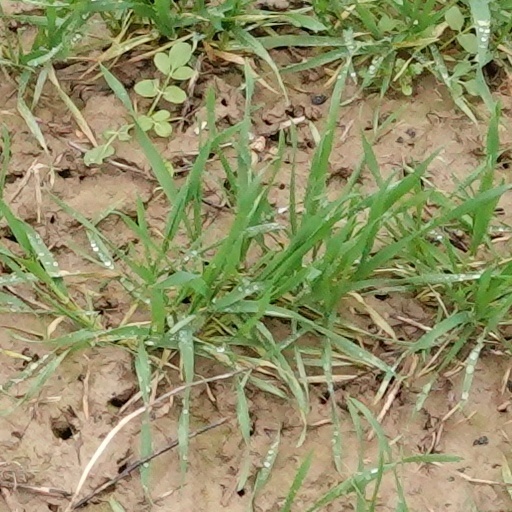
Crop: wheat